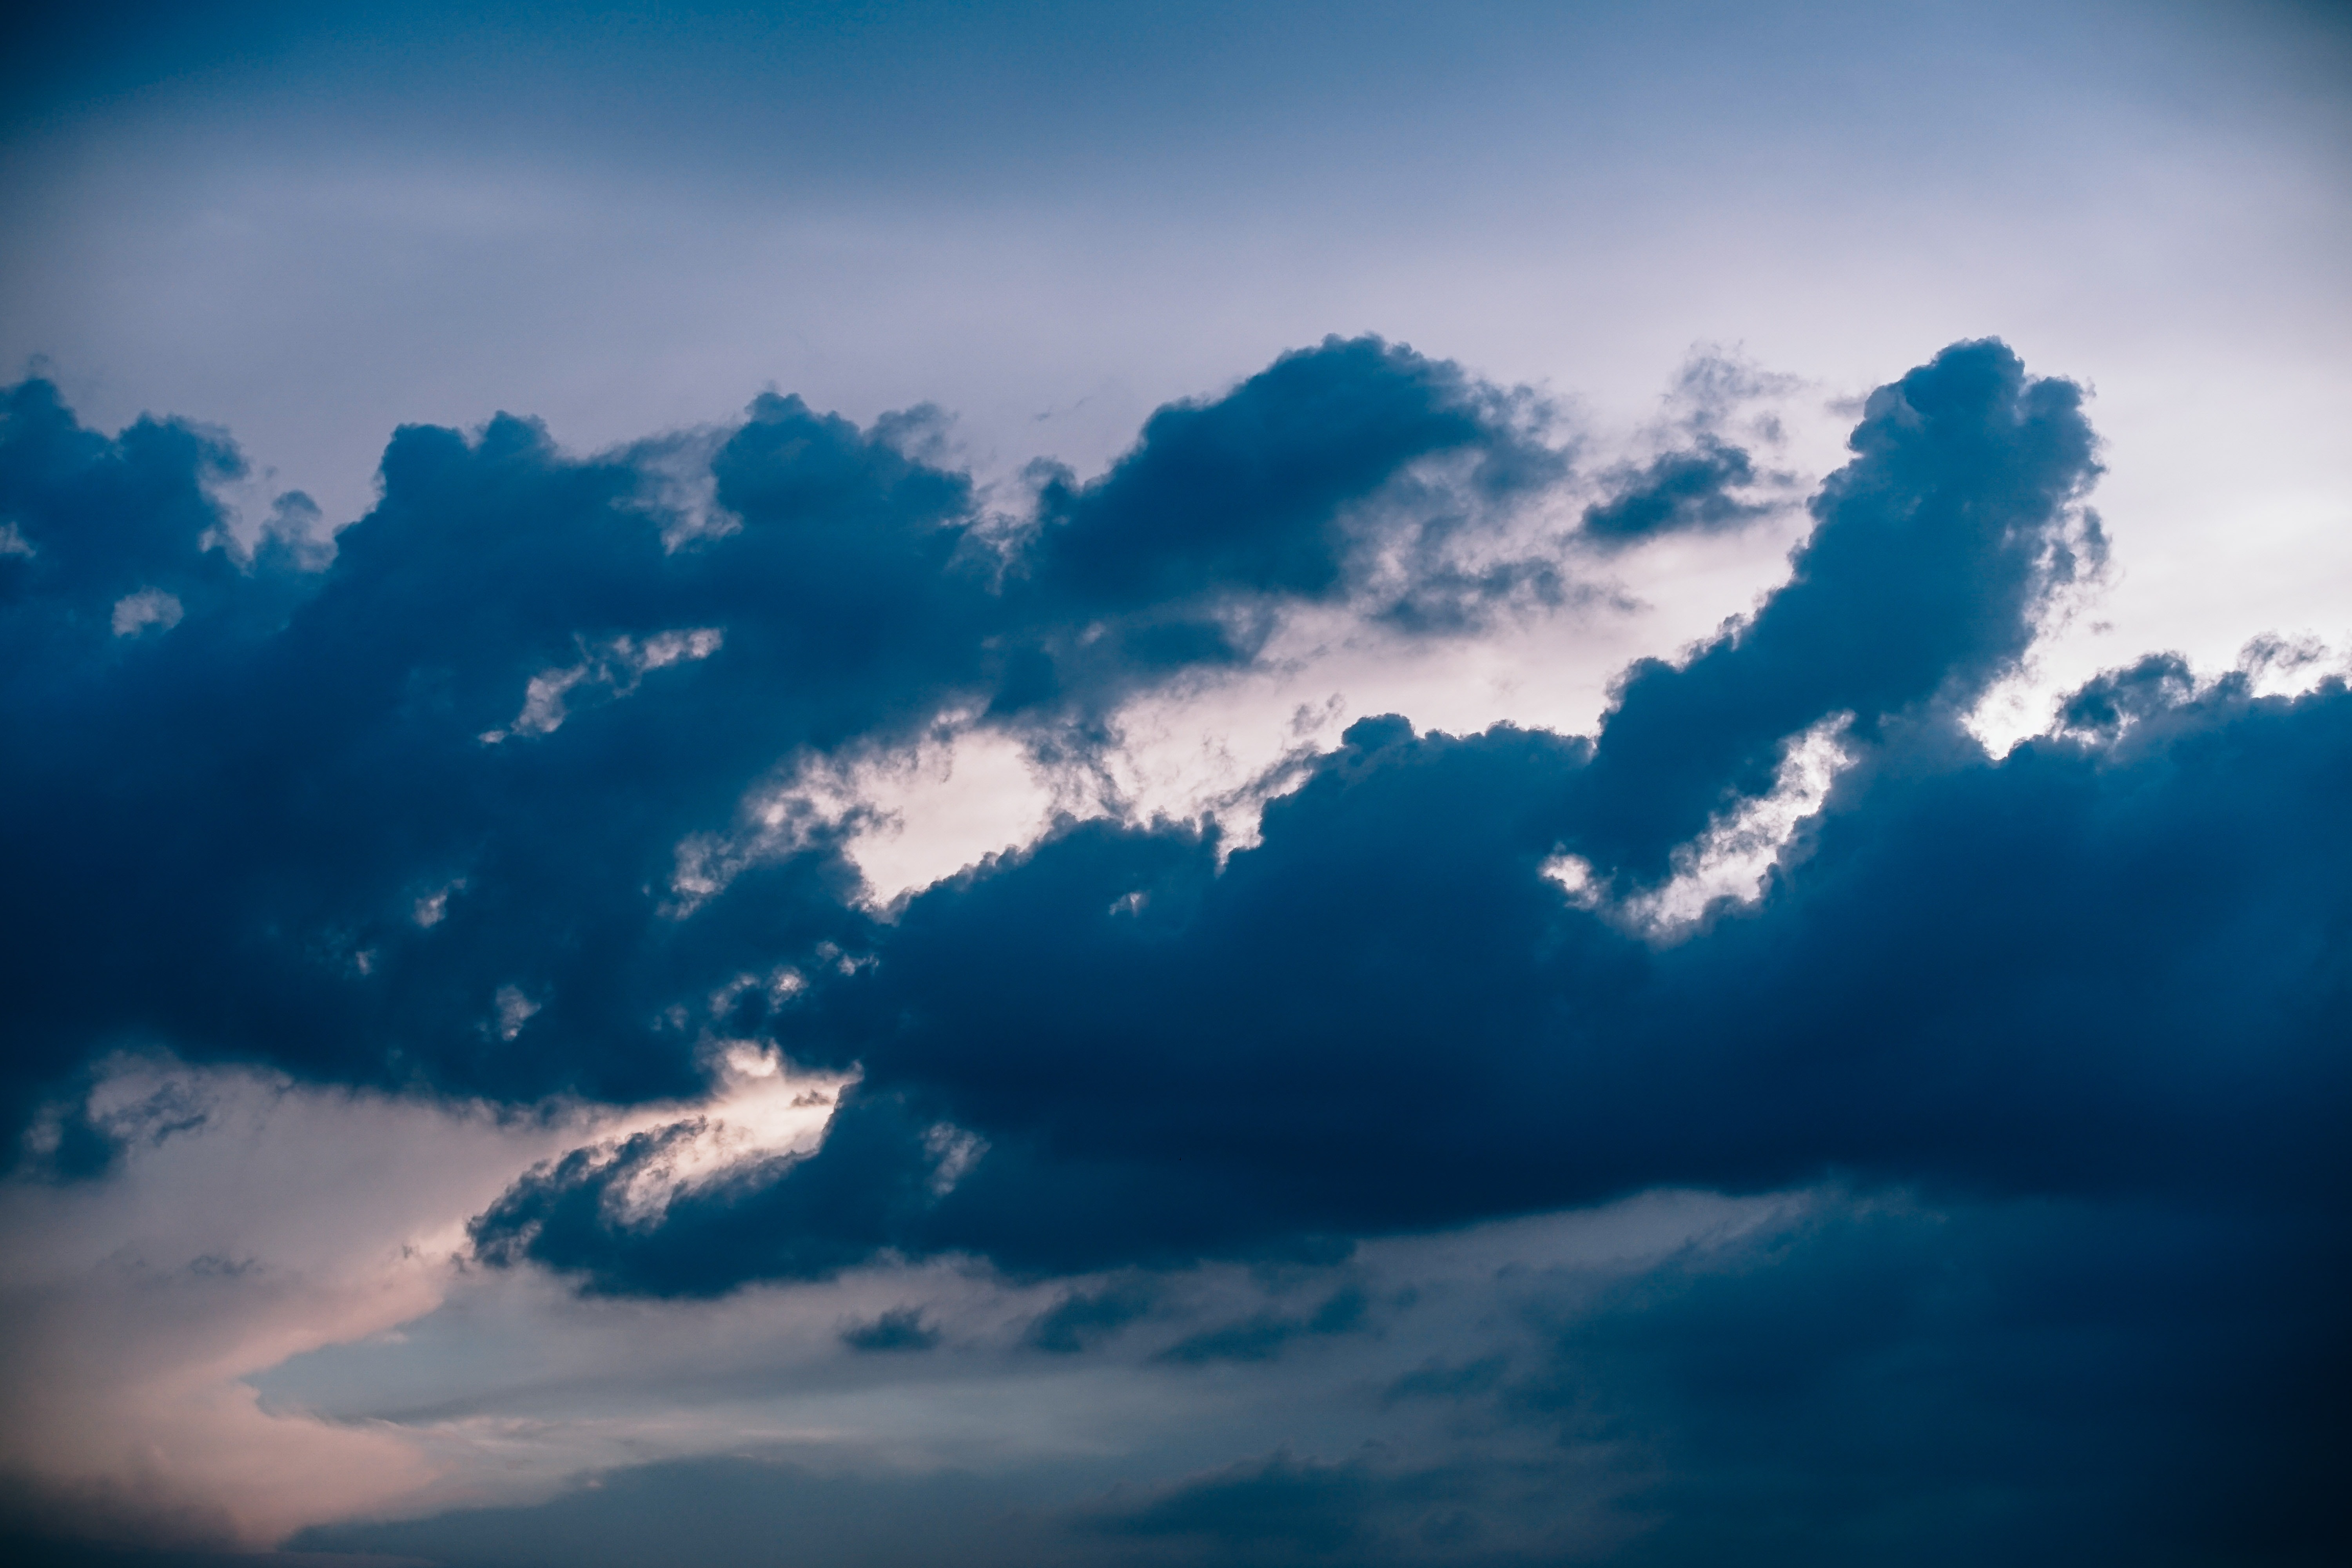
sky, cloud, blue, daytime, nature, cumulus, atmosphere, atmospheric phenomenon, meteorological phenomenon, azure, water, calm, morning, sunlight, horizon, evening, tree, sea, electric blue, landscape, photography, ocean, mountain, world